History of Virginia Beach, Virginia

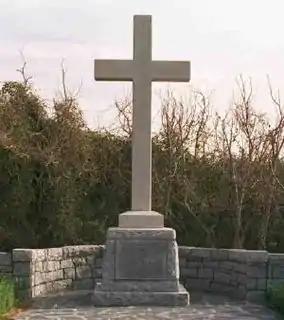
Cape Henry Memorial Cross near the site of the First Landing of English settlers in 1607

The Spanish sailed past the Chesapeake Bay and landed in Chincoteague (Virginia) in 1524. Spanish explorers also mapped the Cape Henry coast. The English soon followed with an exploration party under the auspices of Sir Walter Raleigh. His men explored the area between Cape Henry and Cape Lookout in July and August 1584. The first English colony was established by John White on Roanoke Island. However, the colony disappeared, giving rise to the legend of a mysterious Lost Colony. It took more than a dozen years before England sent another expedition to colonize the area, but this attempt failed as well.